Howard Hack

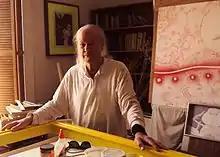
Howard Hack in his Oakland studio (2013)

Howard Edwin Hack (July 6, 1932 – June 11, 2015) was an American representational painter and graphic artist, with works in numerous museum collections. Known for an innovative approach to a variety of media, as well as use of traditional oil paints, Hack began working in the late 1940s. He was active in the San Francisco Bay Area.